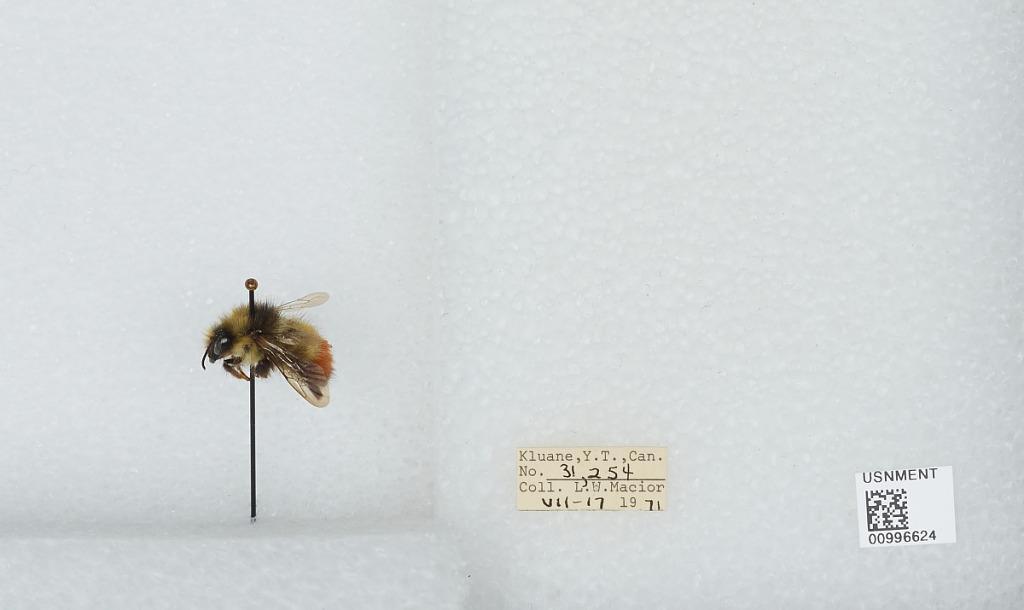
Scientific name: Bombus (Pyrobombus) flavifrons Cresson
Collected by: L. Macior
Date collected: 1971-7-17
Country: Canada
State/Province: Yukon Territory
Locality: Kluane
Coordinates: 60.75, -139.5